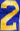
Number: 2